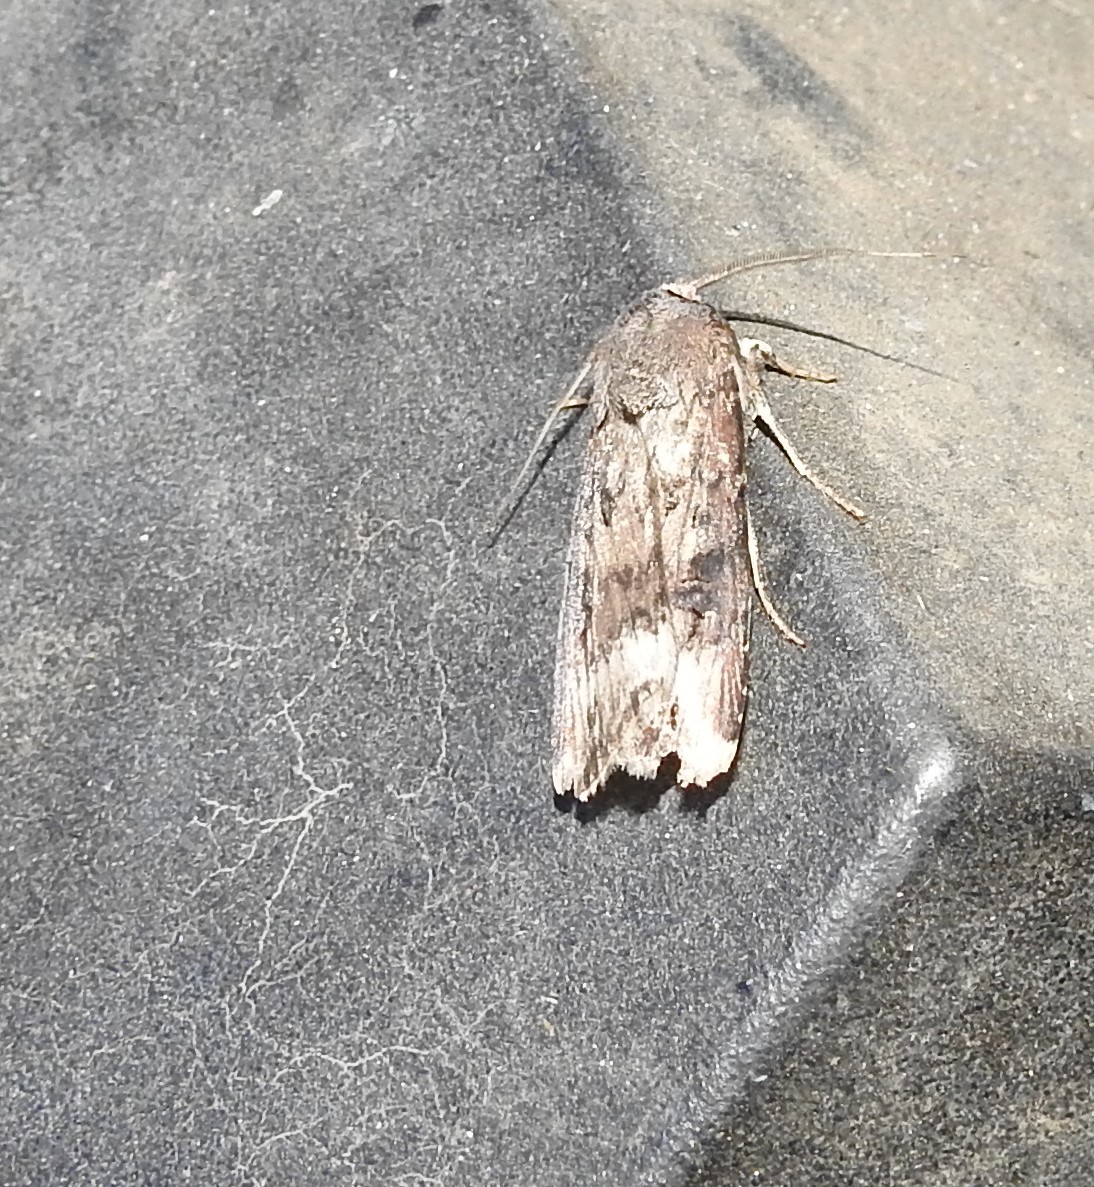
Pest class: cutworms